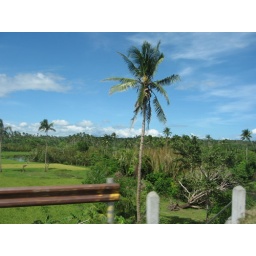
The tricicle took us over the last mountain ridge to the coast